Argyll and Sutherland Highlanders

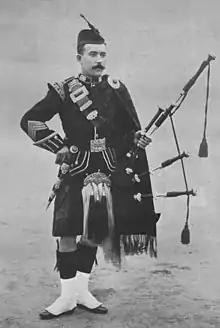
Argyll and Sutherland Highlanders Pipe Major

At the Childers Reforms amalgamation, the Argyll and Sutherland Highlanders already had a well-earned reputation for valour in the face of the enemy, most notably the 93rd (later 2nd Battalion Argyll and Sutherland Highlanders) during the Crimean War. Here, the 93rd earned the sobriquet of "The Fighting Highlanders" and carried with it the status of having been the original "Thin Red Line". This title was bestowed following the action of the 93rd at Balaklava on 25 October 1854 in which this single battalion alone stood between the undefended British Army base at Balaklava and four squadrons of charging Russian cavalry. The 93rd, under the command of Sir Colin Campbell, not only held steady, but for the first time in the history of the British Army, broke a large cavalry charge using musket fire alone, without having been formed into a square.